Danny Santana

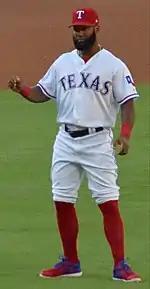
Santana with the Texas Rangers in 2019

Santana began the 2015 season as the Twins' shortstop. He regressed throughout the season, being demoted to the Triple-A Rochester Red Wings. He finished the major league season hitting just .215 with no home runs. Santana continued to see his playing time decrease in 2016 due to other players on the team performing better. Despite this, Santana continued to see playing time at shortstop, but an injury cost him half the season. He was designated for assignment on May 5, 2017.